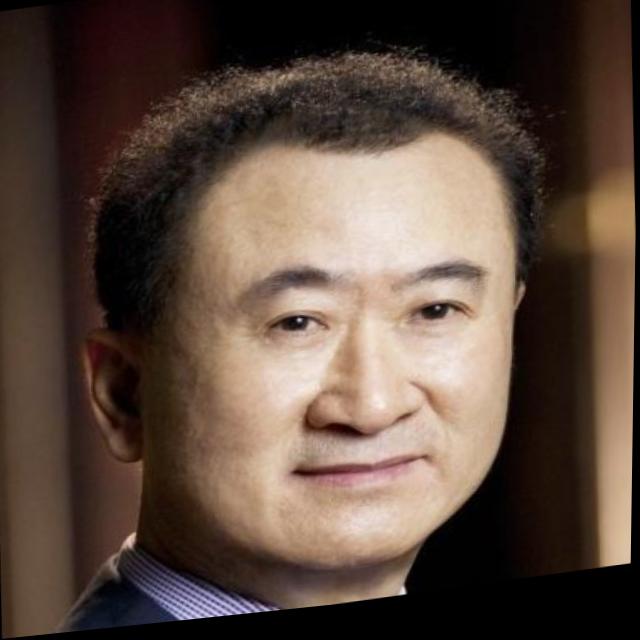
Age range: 45-64